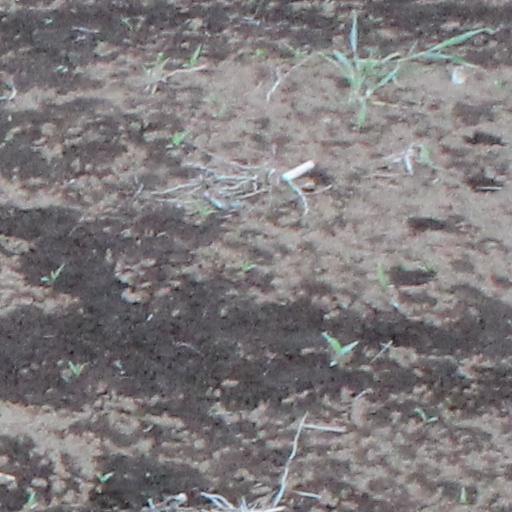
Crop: wheat